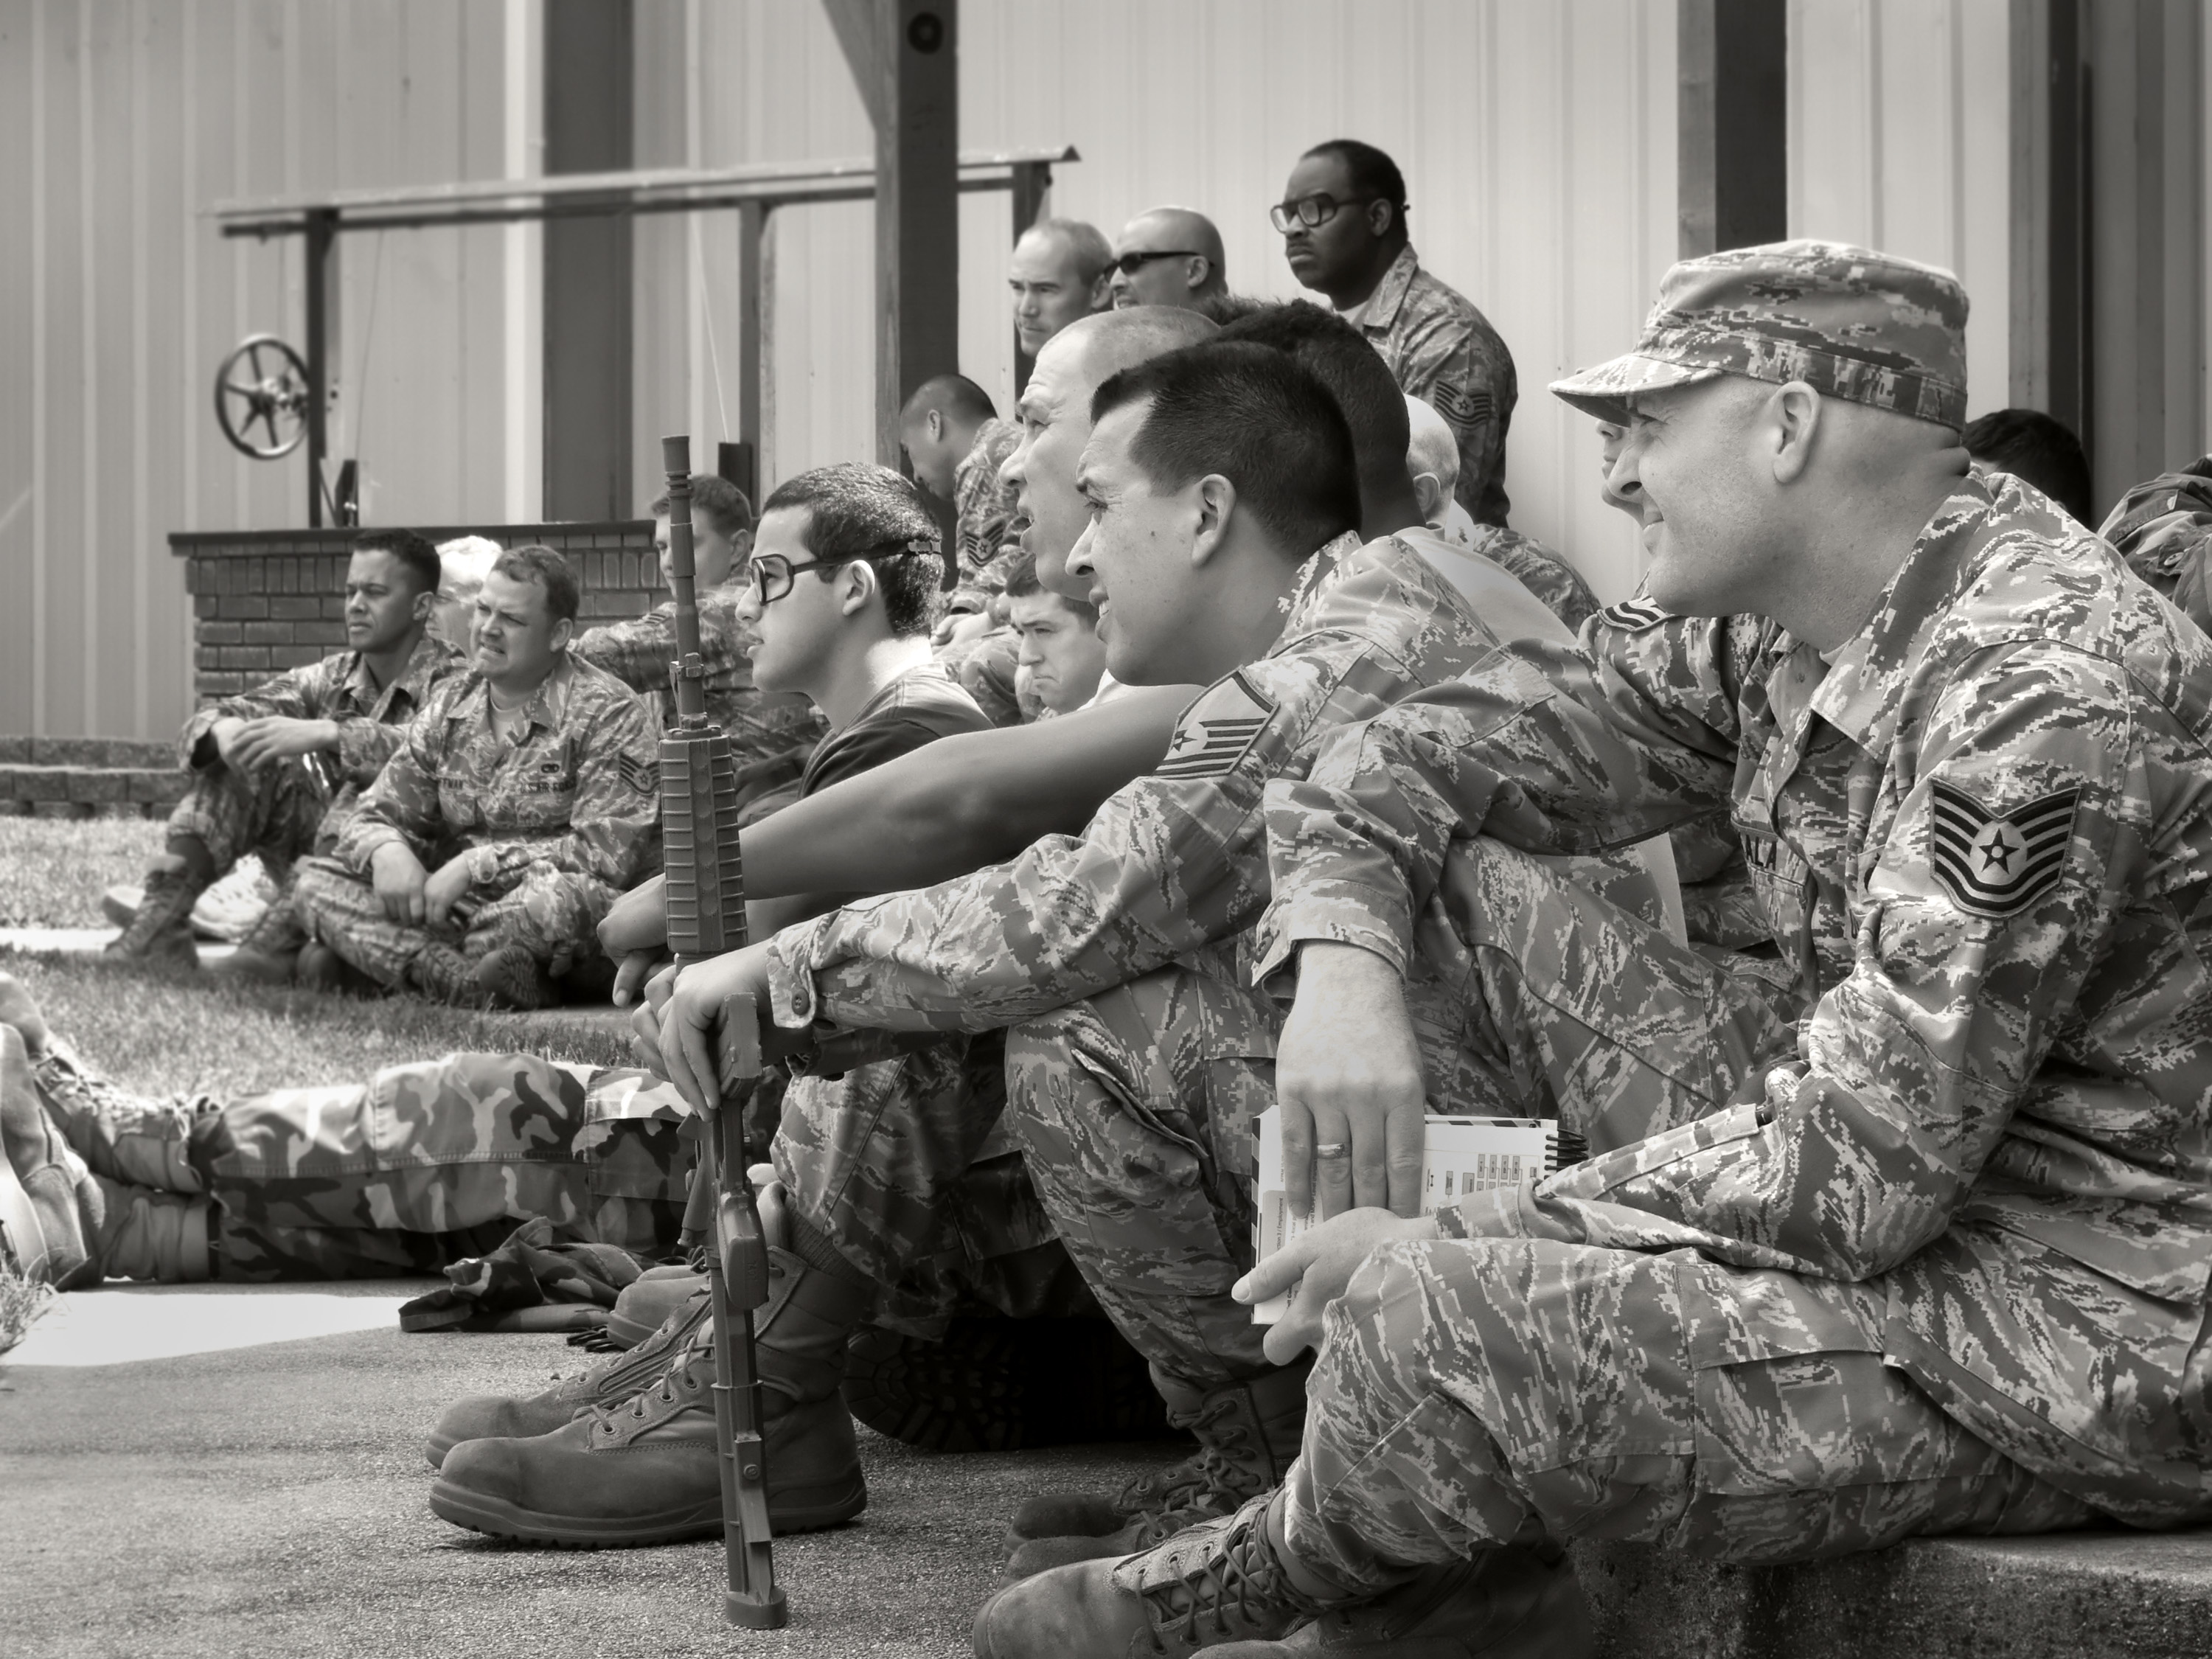
person, people, military, soldier, army, monochrome, troop, human positions